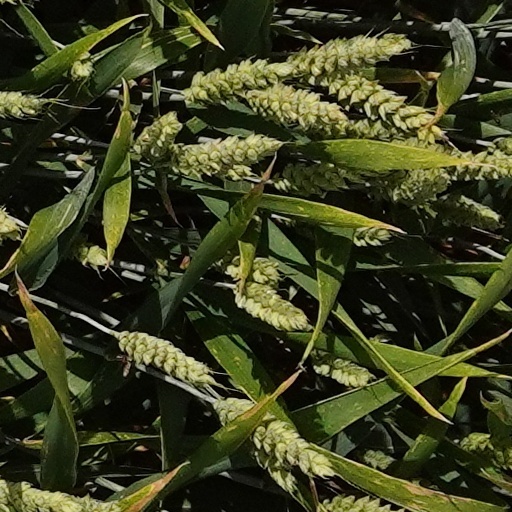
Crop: wheat